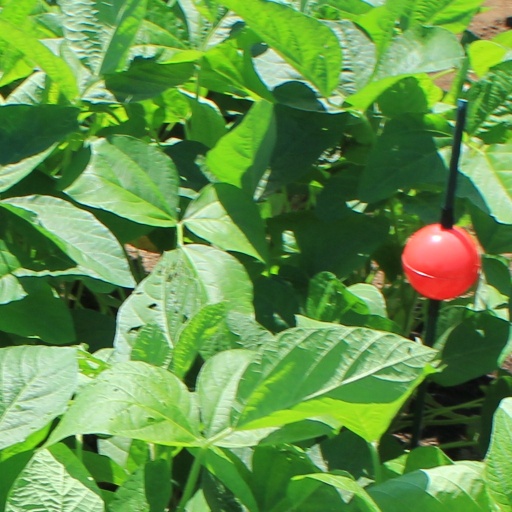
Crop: soybean